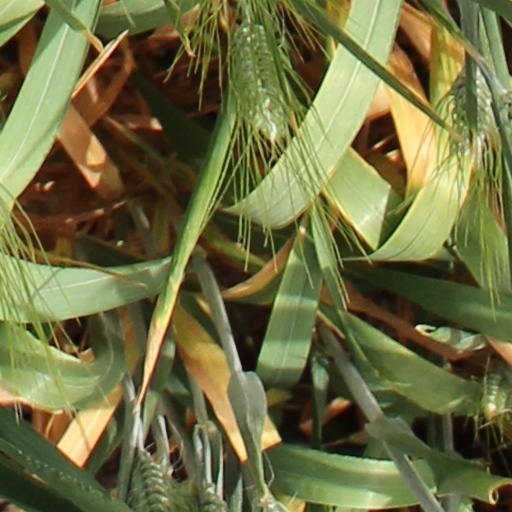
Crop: wheat